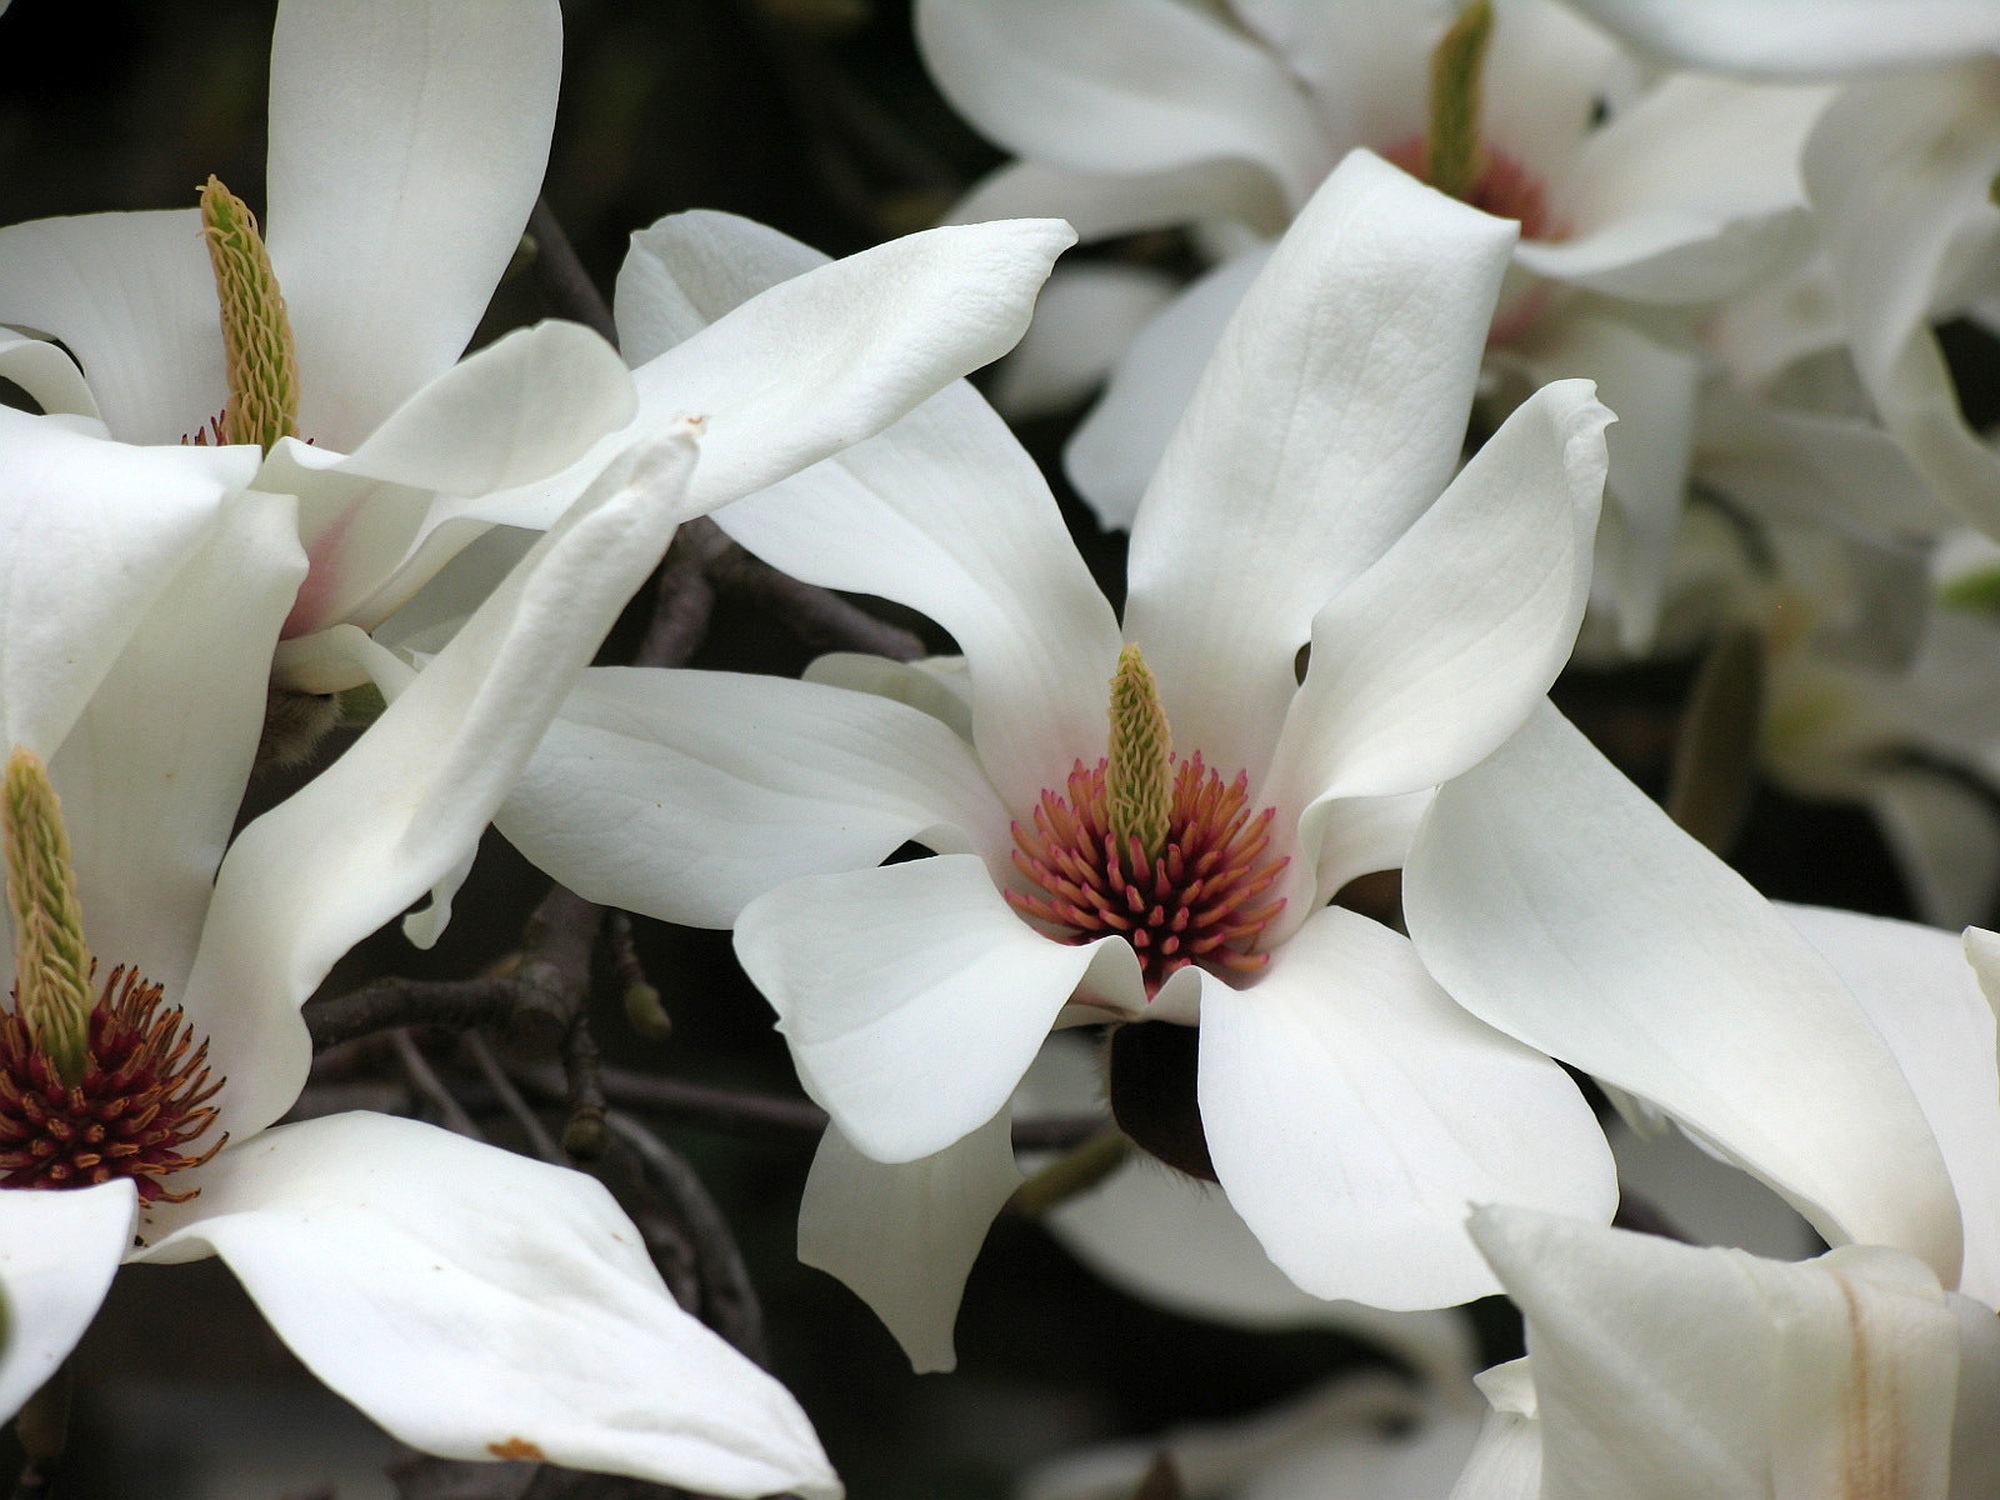
nature, blossom, plant, wood, white, flower, petal, spring, botany, flora, close up, shrub, lily, magnolia, macro photography, flowering plant, blooms at, magnolia flower, spring bloom, tulip tree, land plant, tulip tree flower